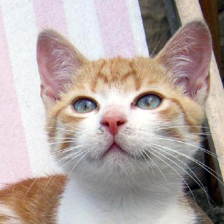
Label: animals